Rose Christiane Raponda

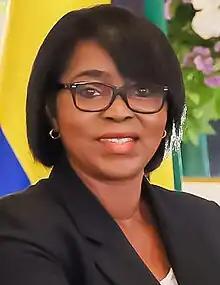
Raponda in 2022

Rose Christiane Ossouka Raponda (born 30 June 1963) is a Gabonese politician who served as the vice president of Gabon from January to August 2023, making her the country's first female vice president. She previously served as Prime Minister of Gabon from July 2020 to January 2023, she was also the country's first female prime minister. She also served as the mayor of Libreville and later as the minister of national defense from February 2019 to July 2020.